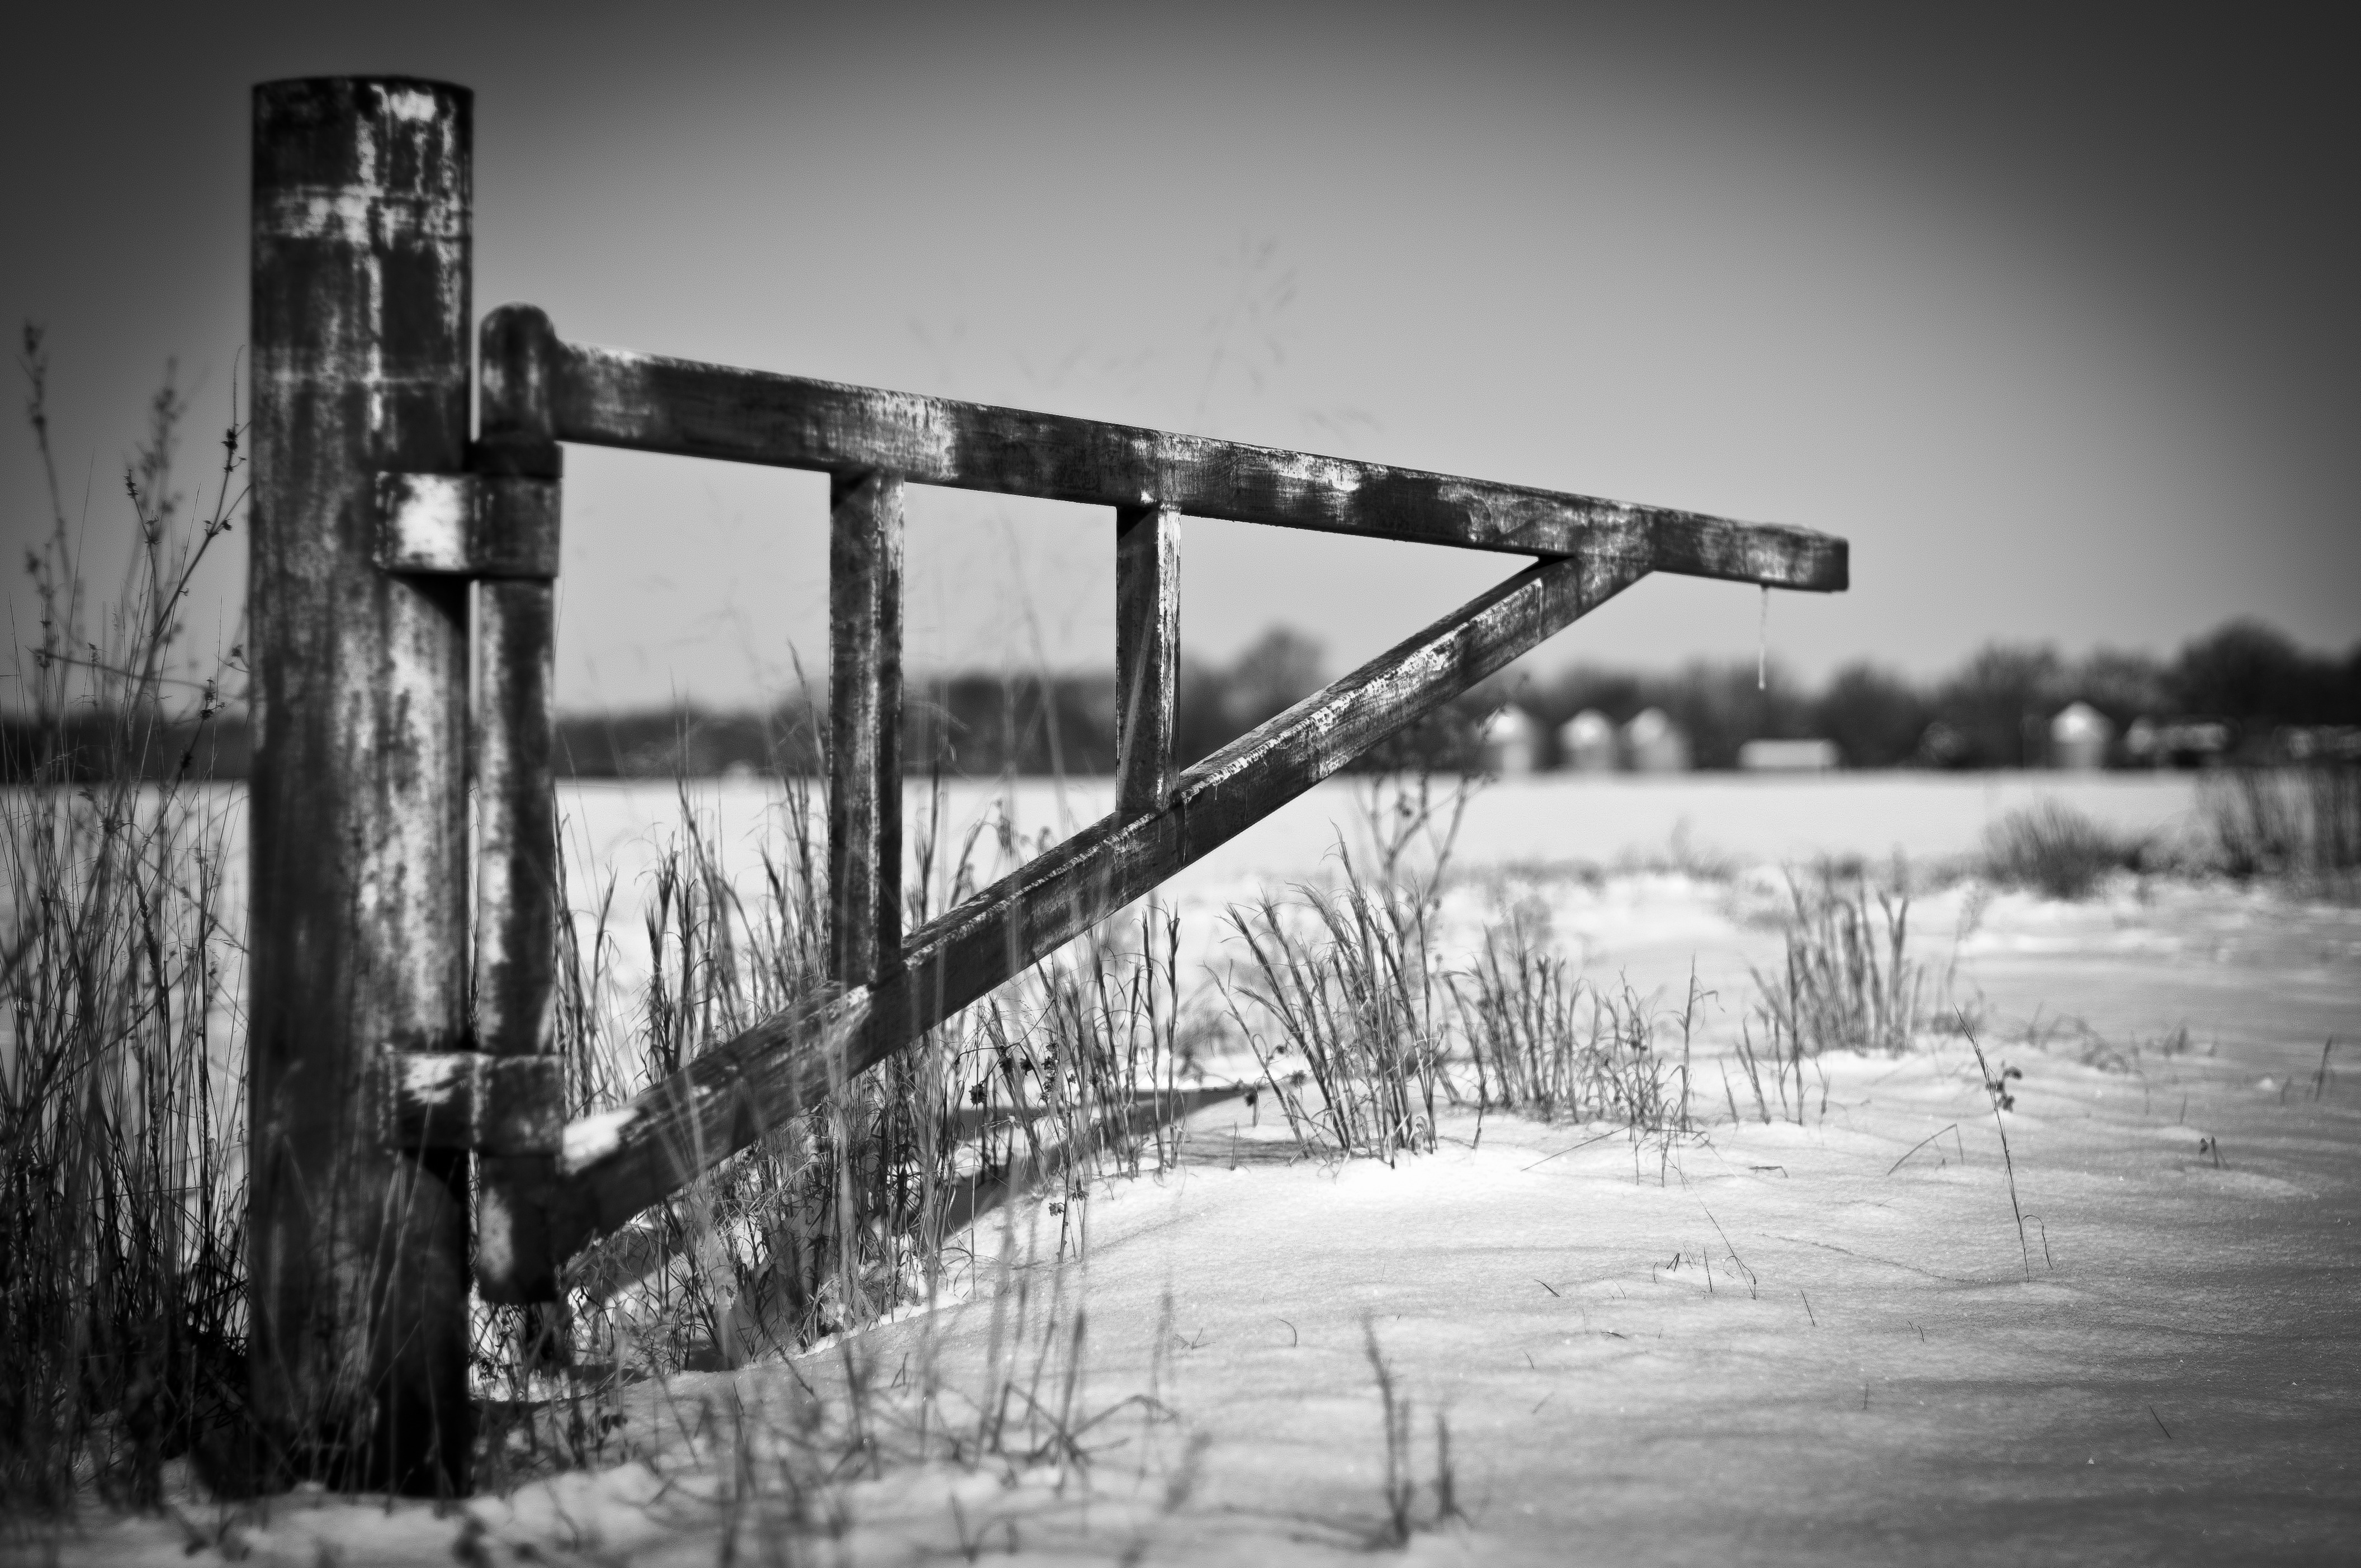
tree, outdoor, snow, cold, winter, fence, black and white, white, farm, photography, frost, ice, reflection, weather, snowy, frozen, black, monochrome, gate, season, snowfall, cool, photograph, frosty, iron gate, monochrome photography